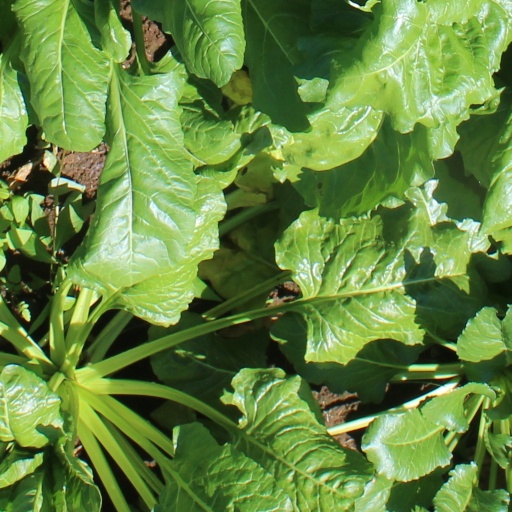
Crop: sugar beet